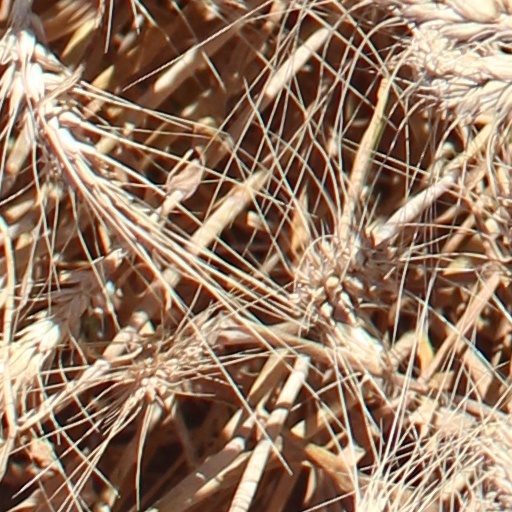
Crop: wheat